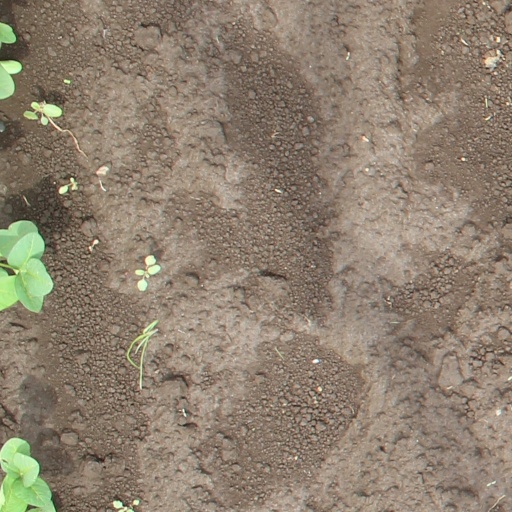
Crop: soybean